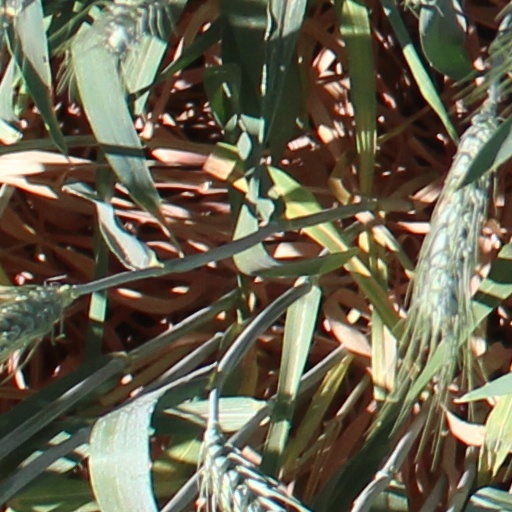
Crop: wheat